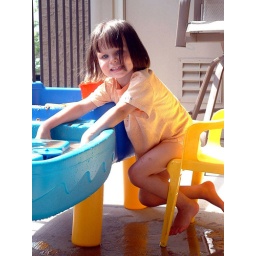
Laurel rinsing the sand off her hands in the water side of her table.